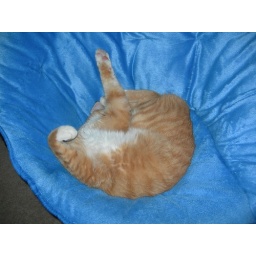
Maomao sleeping in the mushroom chair